Himanshu Gulati

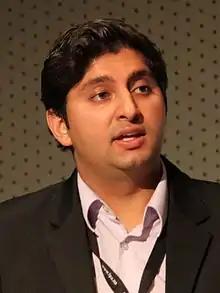
Gulati in 2012

Himanshu Gulati (born 16 June 1988) is a Norwegian politician of Indian descent representing the Progress Party. He chaired the Progress Party's Youth from 2012 to 2014 and served as State Secretary in the Ministry of Justice and Public Security (2013–2014) and at the Office of the Prime Minister (2014–2017). Since 2017, Gulati has been a member of the Storting representing Akershus, serving on the Committee on Justice.